Economic theory of museums

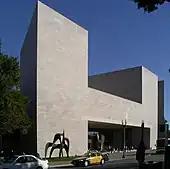
The National Gallery of Art in Washington, administered by the U.S. federal government.

Two instruments are most often used to assess the success of museums: the total number of visitors and the ratio between the number of visits and the total population. According to these tools, museum attendance has increased considerably since the 1970s in developed countries. French national museums welcomed 14 million visitors (including 10 million paying visitors) in 2000, while in the United States, the ratio of visits and population rose from 22.1% in 1979 to 87.3% in 1993.